Encosta De Lago

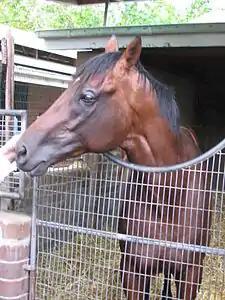
Sirmione by Encosta De Lago.

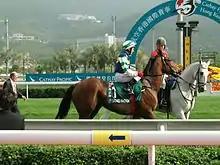
Sacred Kingdom by Encosta De Lago.

Encosta De Lago's first northern hemisphere bred yearling sold to leading trainer, Bob Baffert at the Fasig-Tipton Saratoga Sale for US$500,000. The stallion has now sired over 1,700 foals in Australia with 950 runners, 619 winners (including about 70 stakes winners) for earnings of A$90 million during his 13 years at stud. He is the sire of winners in Australia, Hong Kong, Ireland, New Zealand, Singapore and South Africa. In 2010, 88 yearlings sired by him were sold at Australian auctions for an average of A$250,000. His stud fee for 2010 is $143,000 including GST, with a free return.